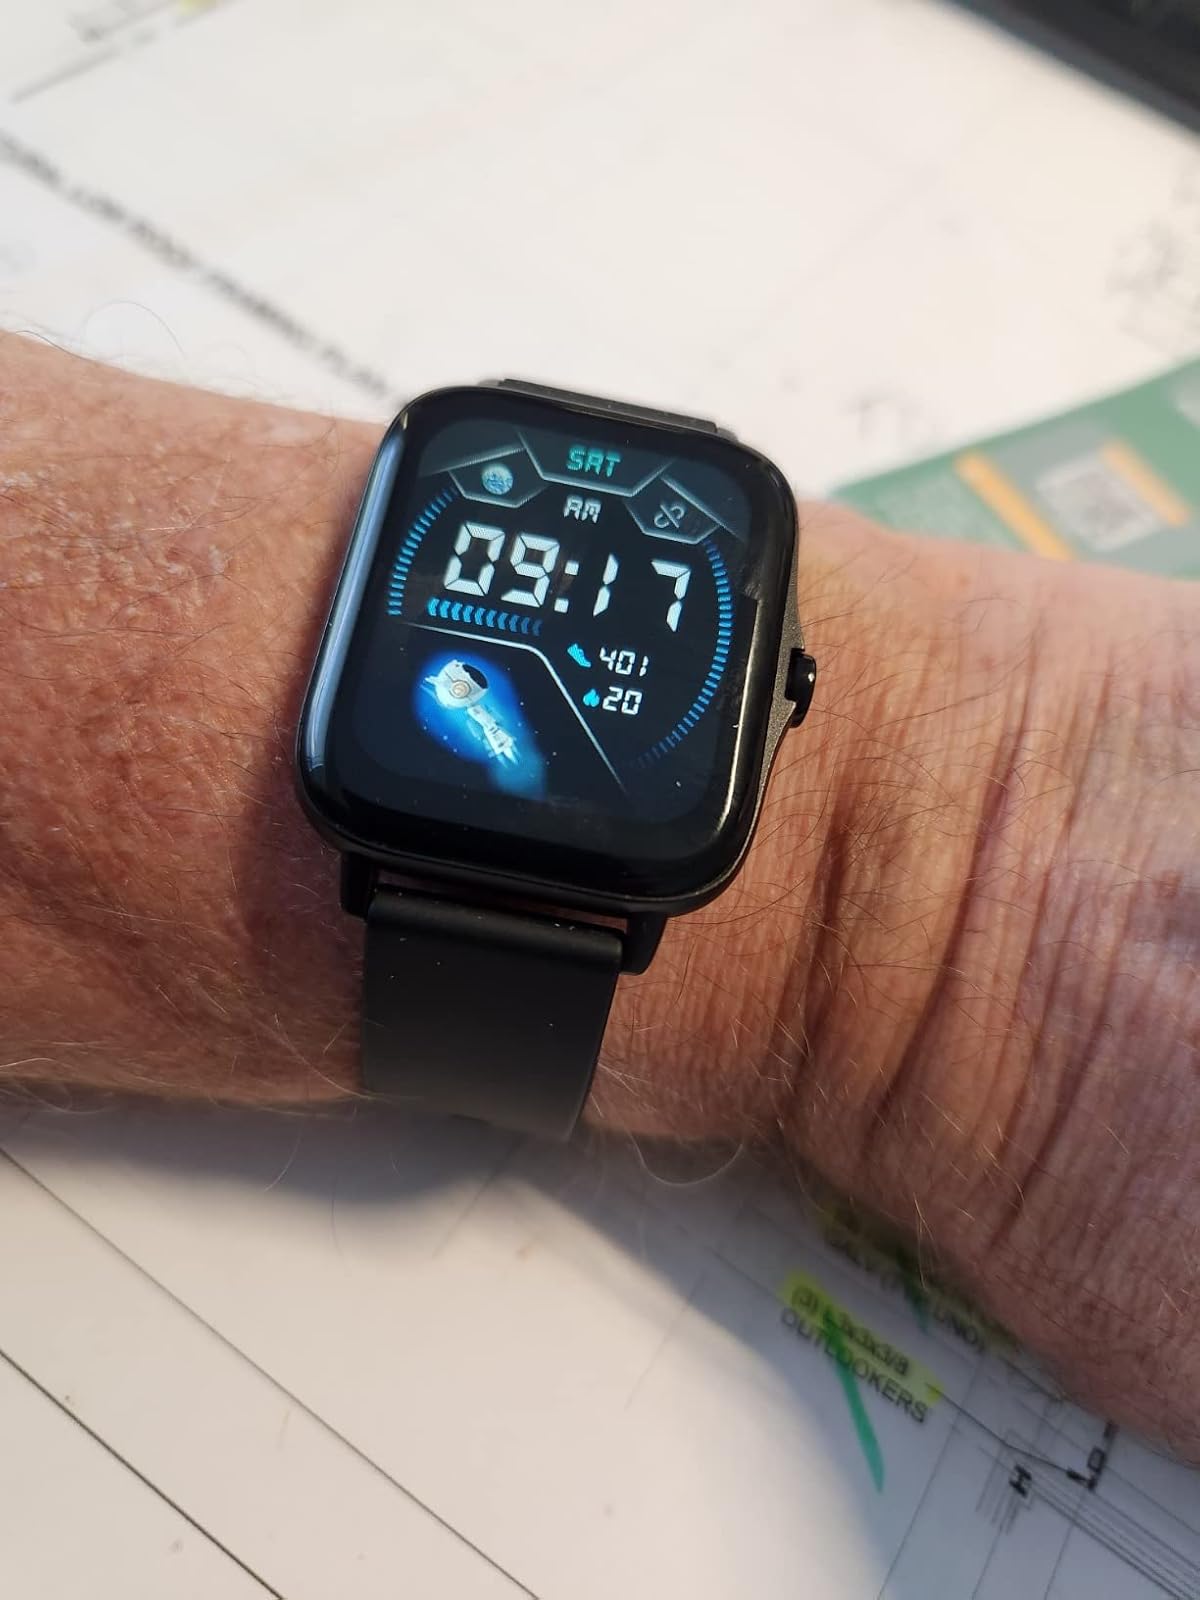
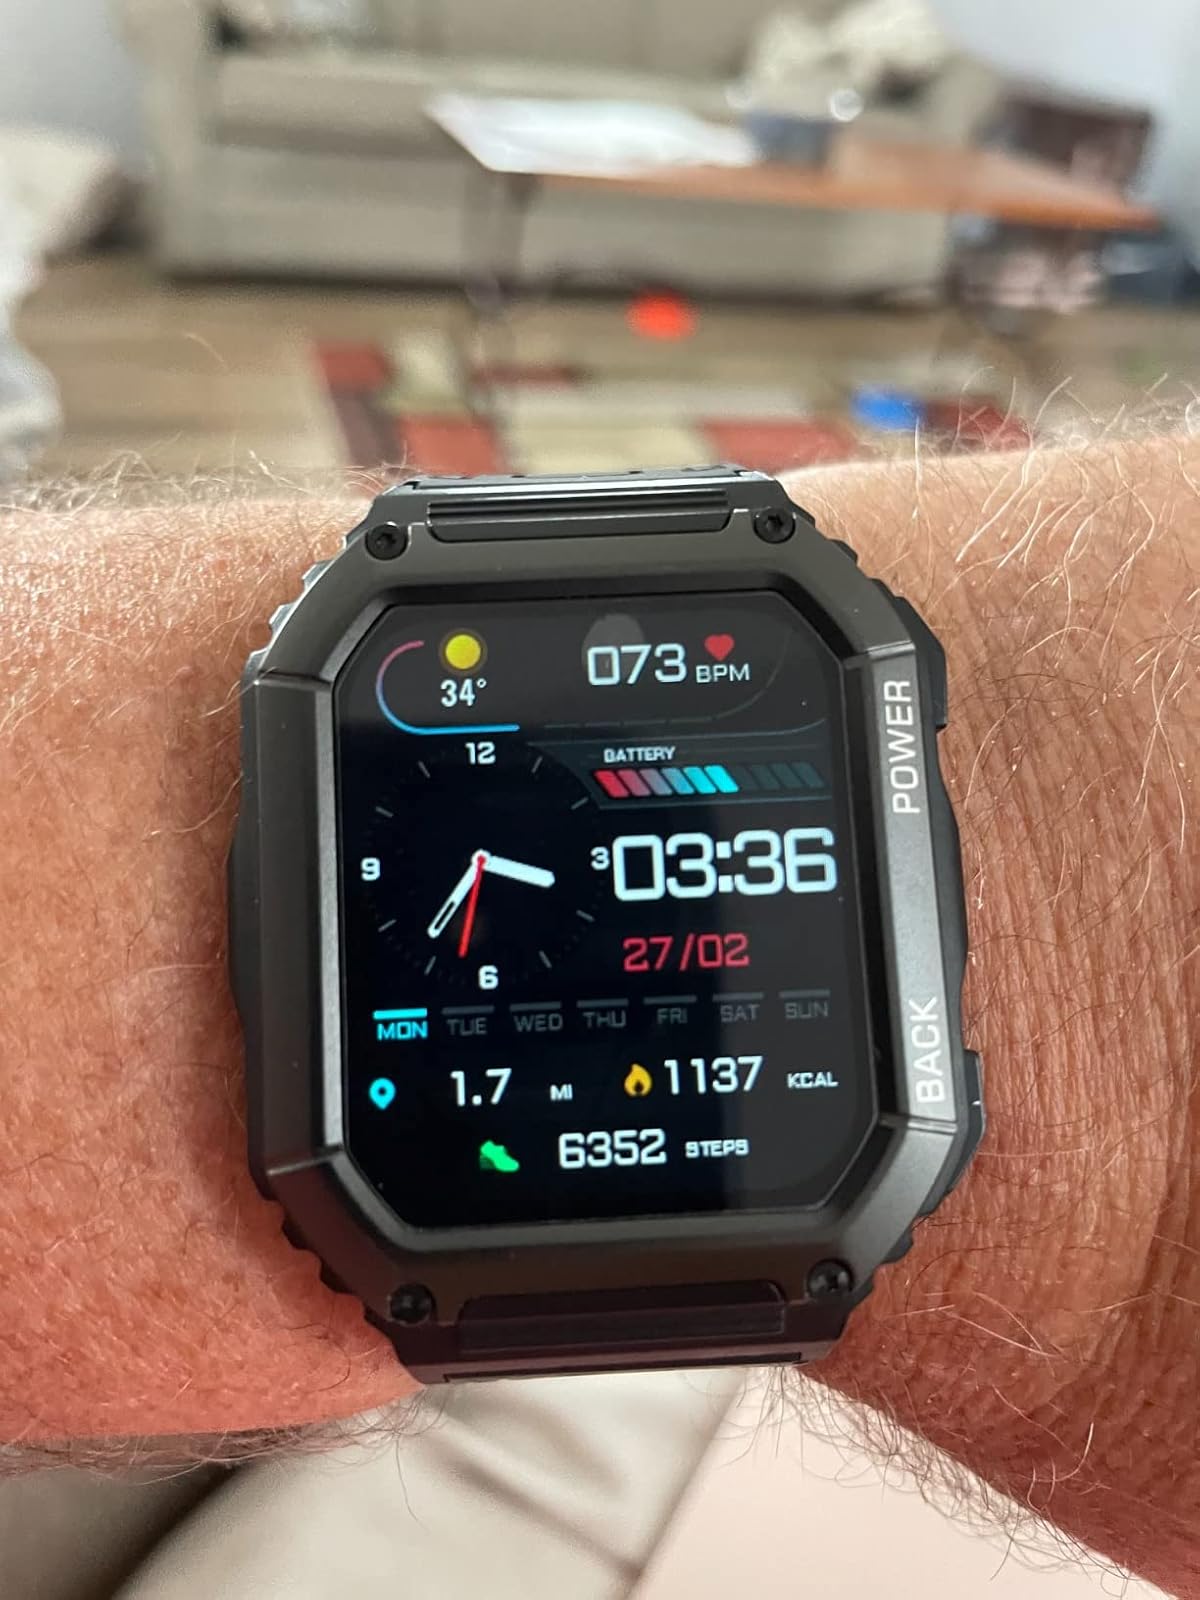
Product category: smartwatch
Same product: no